Royal Tweed Bridge

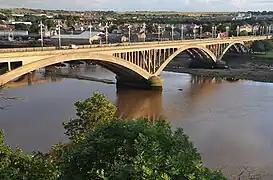
Royal Tweed Bridge

The Royal Tweed Bridge, also known as the New Bridge locally, is a road bridge in Berwick-upon-Tweed, Northumberland, England crossing the River Tweed. It was intended to divert traffic from the 17th century Berwick Bridge, and until the 1980s it formed part of the A1 road, the main route from London to Edinburgh. However, the construction of the A1 River Tweed Bridge to the west of Berwick has since reduced the Royal Tweed Bridge's importance.